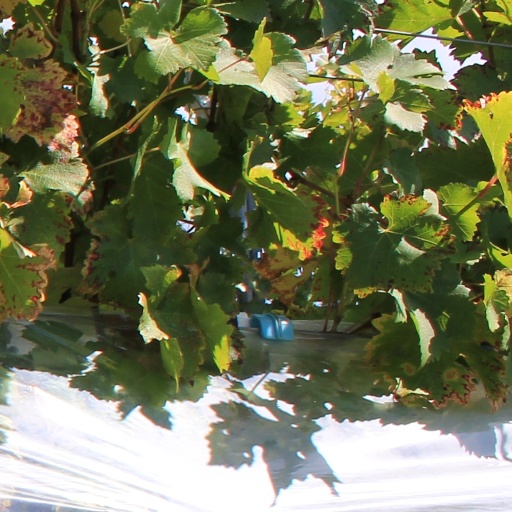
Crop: grape